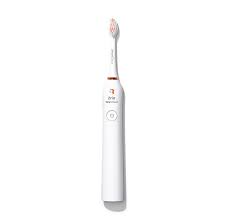
Waste category: trash